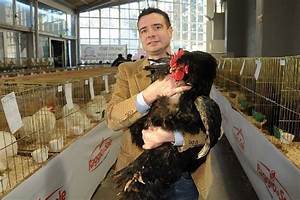
Label: gallina